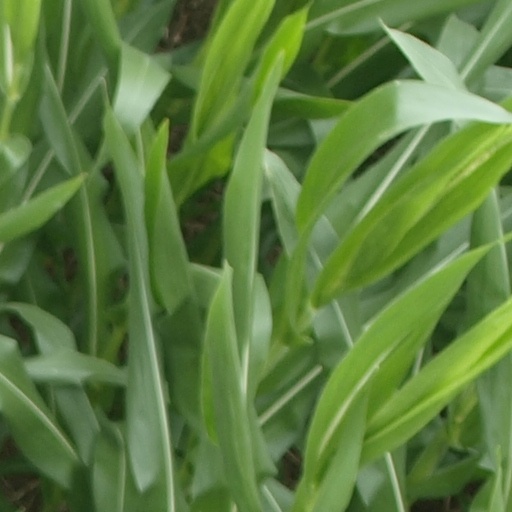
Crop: maize; corn